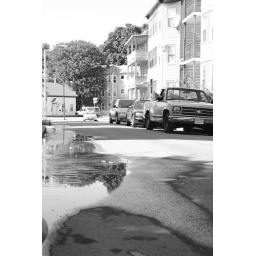
Like a mirror in the road